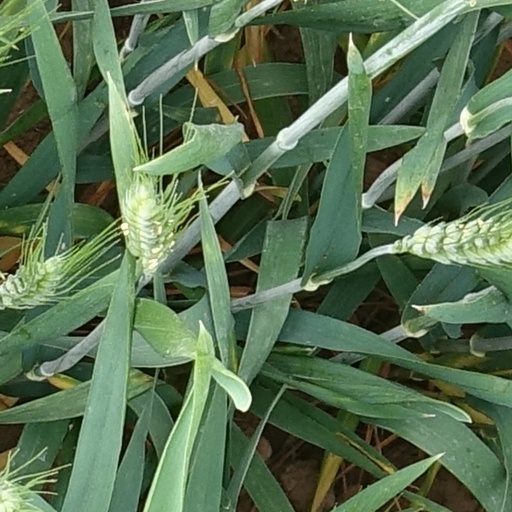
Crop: wheat